Nový Jičín

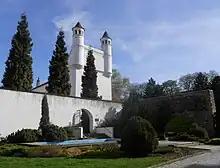
Žerotínský Castle

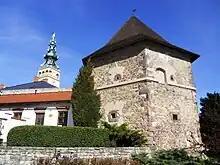
Remains of the town fortifications

The first written mention of Nový Jičín is from 1313, however it was probably founded around 1280. It was established as the economic centre of the Starý Jičín estate. It was a property of Lords of Kravaře and later of the Zierotin family.